Škoda 15T

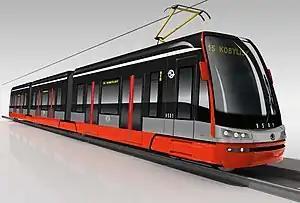

Škoda 15T (also known as Škoda ForCity Alfa) is a 100% low-floor multiple-unit tram developed by VUKV a.s. and built by Škoda Transportation in Plzeň for the Prague tram network. It was a successor to the Škoda 14T, featuring articulated bogies and more power to correct for problems found during the operation of the 14 T. The 15T has articulated bogies at either end of the train, and Jacobs bogies between the segments. The tram has two double-doors in each segment (or four in bi-directional version) to allow fast boarding of passengers, and one extra side door leading to the driver's cabin.